World altitude record (mountaineering)

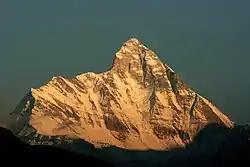
Nanda Devi was the highest mountain to be climbed before the Second World War.

While there would be no advance on the altitude record until the 1950s, the summit record was broken five times in the inter-war years.